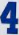
Number: 4